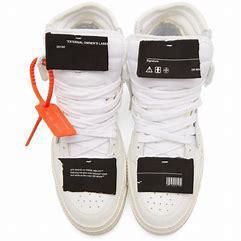
Brand: Off-White
Model: Court 3